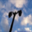
Label: lamp